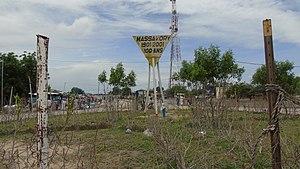
C'est le rond point cent 100 ans à Massakory, chef lieu de la province de Hadjer Lamis au Tchad
Massakory est la 22ᵉ ville du Tchad par le nombre d'habitants.